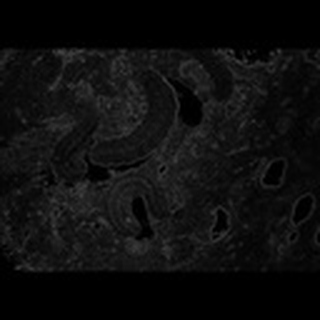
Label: cotton_army_worm